Parc naturel régional de la Brenne

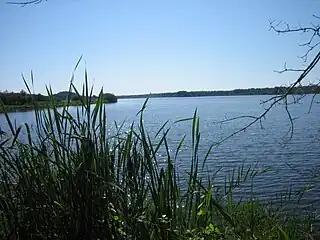
Etang Mer Rouge. Parc naturel régional de la Brenne.

The parc naturel régional de la Brenne is an large regional nature park located in the French department of Indre, France. It was founded December 22, 1982. Of old, "La Brenne" was a region in the old French provinces of Berry and Touraine, west of Châteauroux and east of Tournon-Saint-Martin.